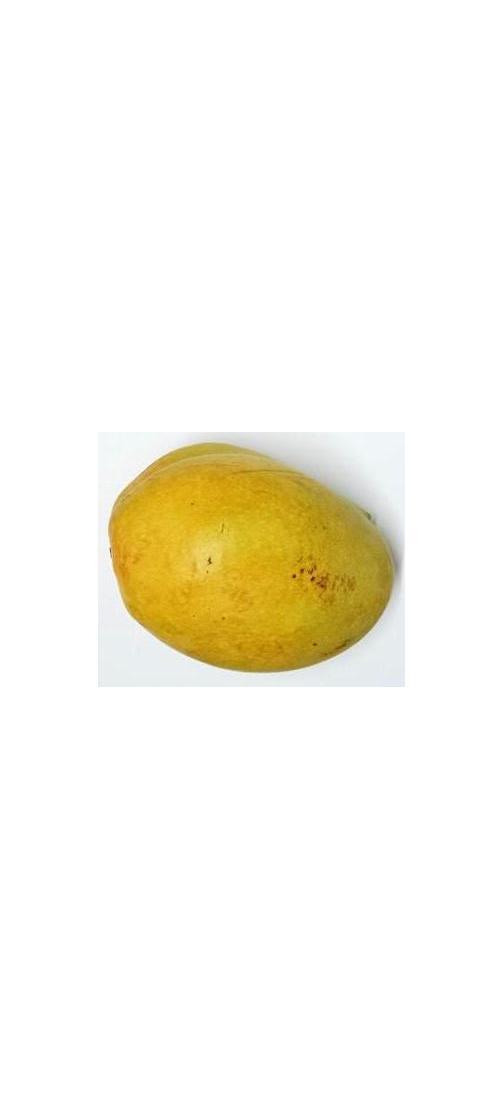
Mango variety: Bari-11